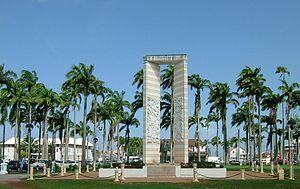
Description:Statue Felix Eboue sur la place des Palimistes Cayenne auteur:Didwin
Cet article recense les œuvres d'art dans l'espace public de la Guyane, en France.
La statue de Félix Éboué est un monument historique cayennais situé sur la place des Palmistes dans la commune de Cayenne, en Guyane.
Félix Éboué, né le 26 décembre 1884 à Cayenne et mort le 17 mai 1944 au Caire, est un administrateur colonial, résistant de la première heure durant la Seconde Guerre mondiale et homme politique français. Humaniste, franc-maçon, il est membre de la SFIO jusqu'en septembre 1939. Sitôt la France hexagonale occupée par les armées du IIIᵉ Reich, étant le gouverneur du Tchad, alors possession coloniale française, il range le territoire du côté de la France libre dès qu'il entend l'appel du 18 juin 1940 du général de Gaulle. Il donne ainsi officiellement à la France libre les attributs légaux d'un État souverain. Depuis le 20 mai 1949, Félix Éboué repose au Panthéon.